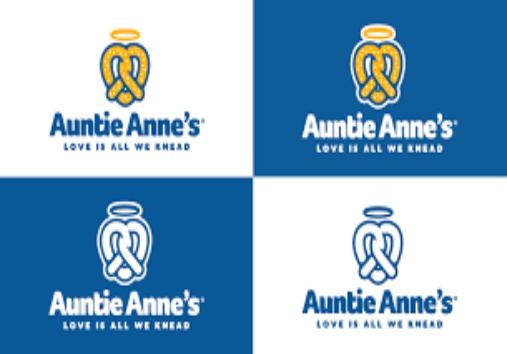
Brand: Auntie Anne's-2
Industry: Food